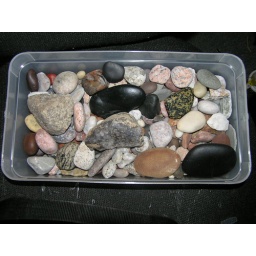
My rock collection I keep in a plastic box